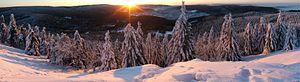
Lever de soleil sur la montagne Ruppberg près de Zella-Mehlis (Forêt de Thuringe, Allemagne) Português: Nascer do sol na montanha Ruppberg próximo a Zella-Mehlis (floresta de Thuring, Alemanha)
La forêt de Thuringe est un massif de moyenne montagne du Land allemand de Thuringe qui s'étend selon un axe allant du nord-ouest au sud-est sur environ 120 km de long et 35 km de large. Son point culminant est le Großer Beerberg avec 982 m d'altitude.